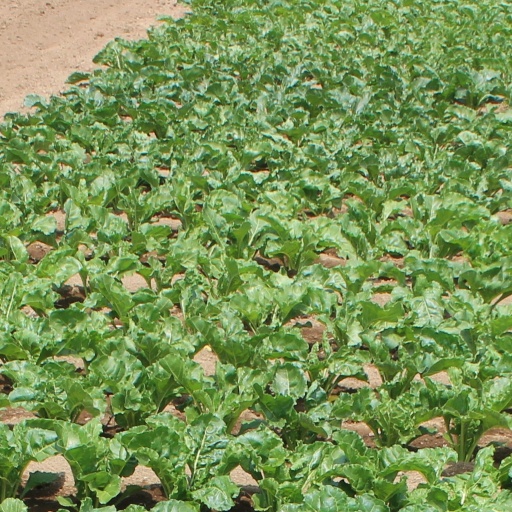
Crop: sugar beet